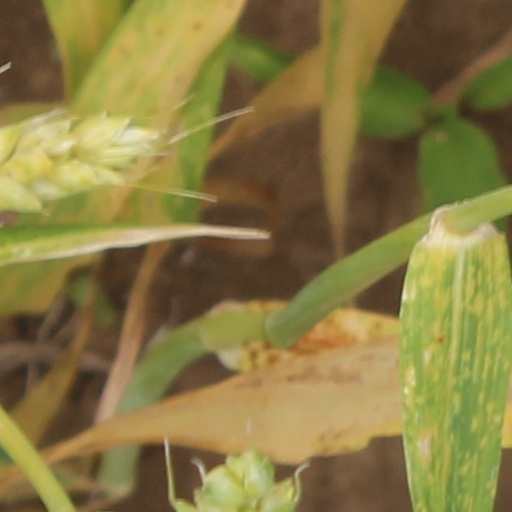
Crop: wheat